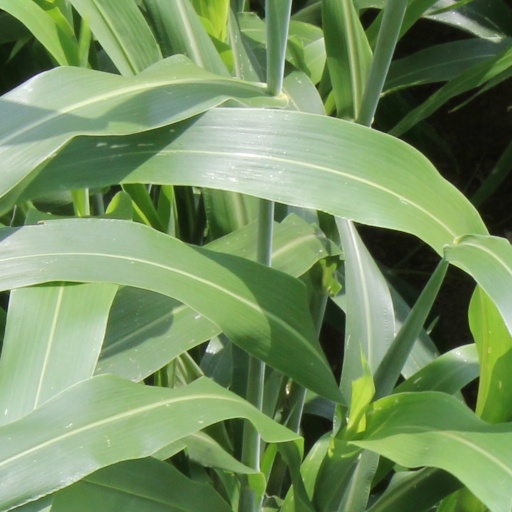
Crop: sorghum